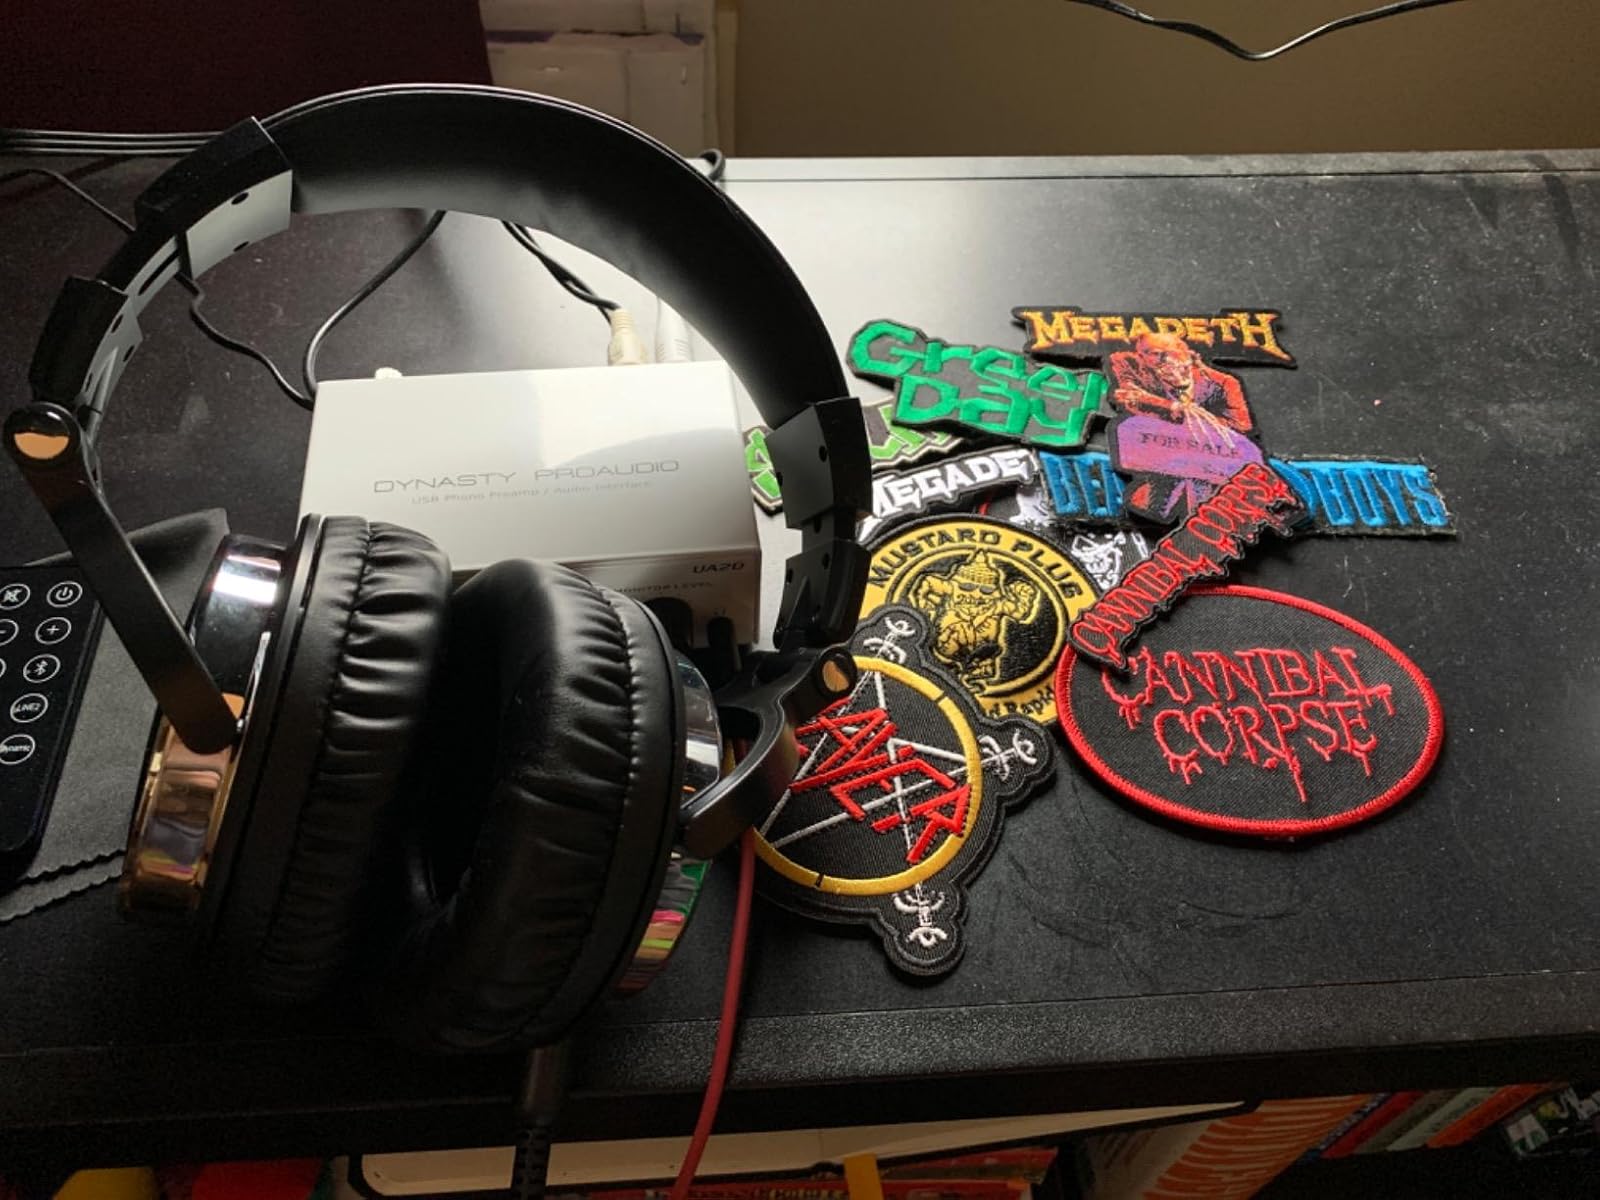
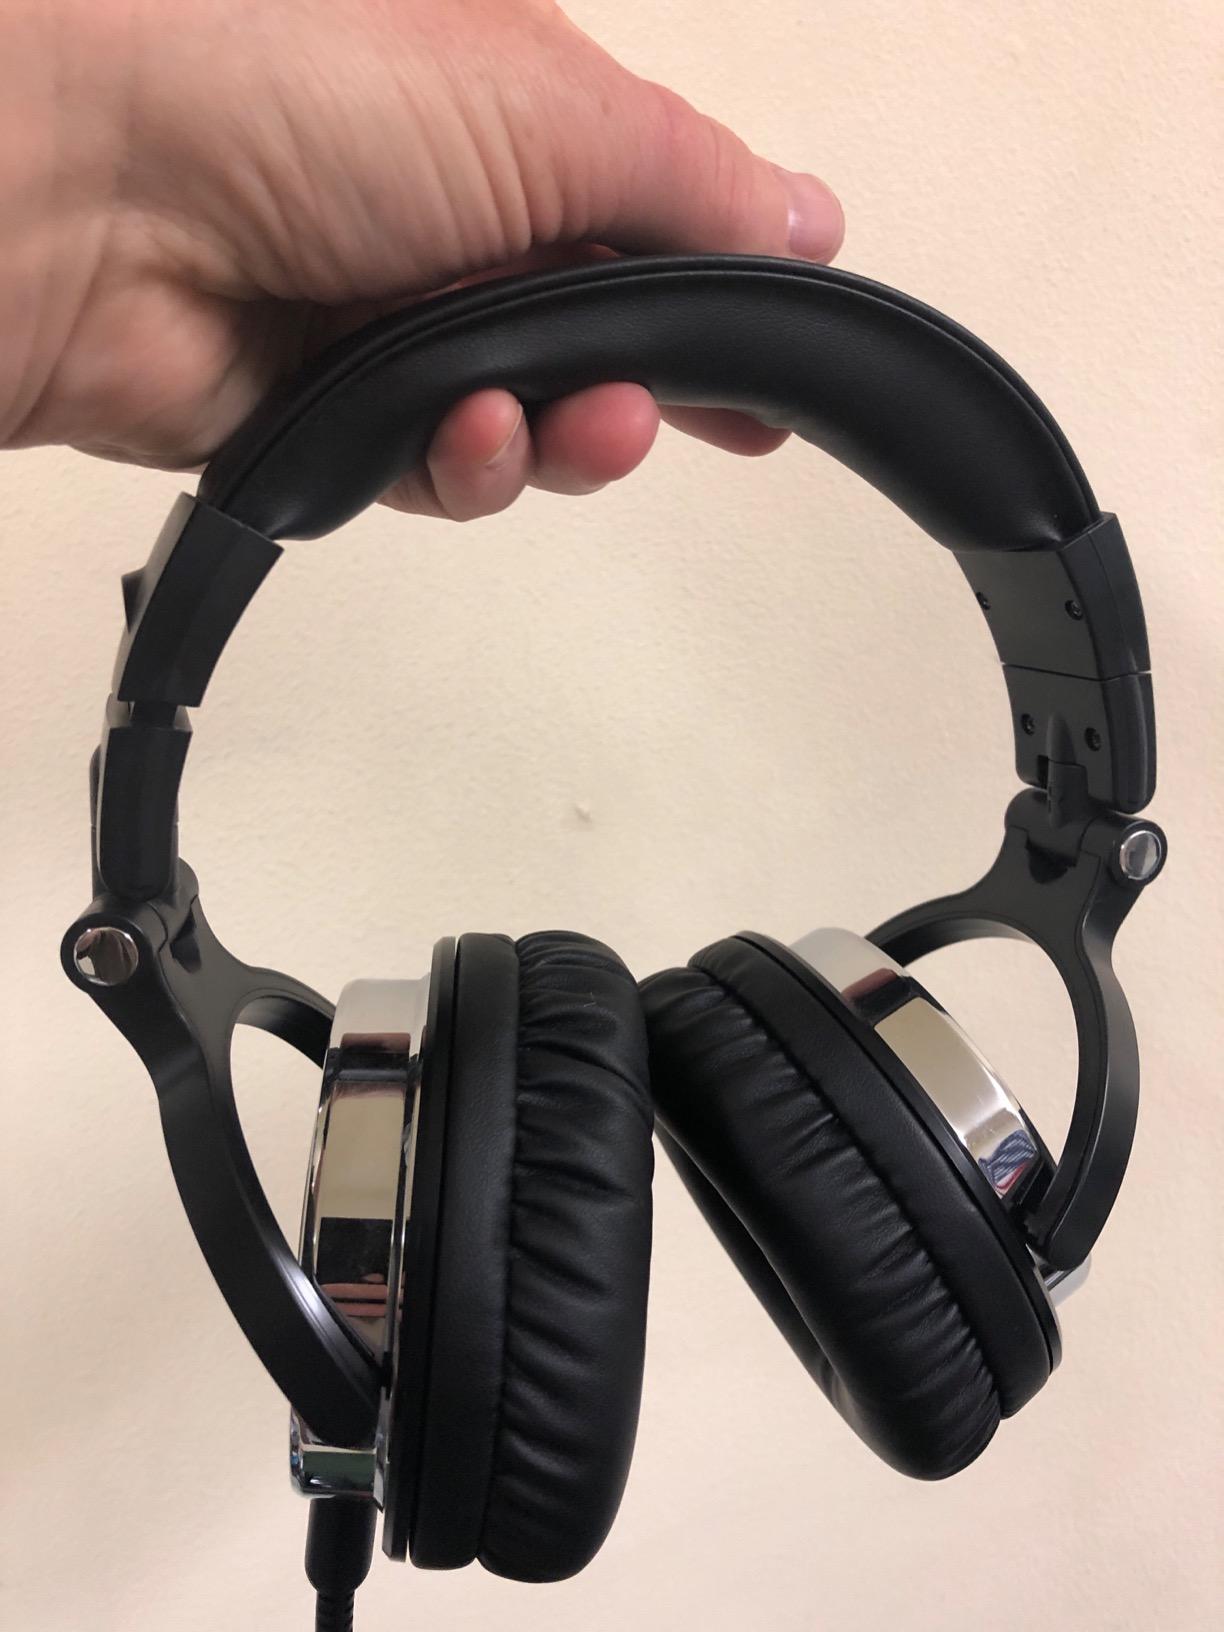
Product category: headphones
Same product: yes